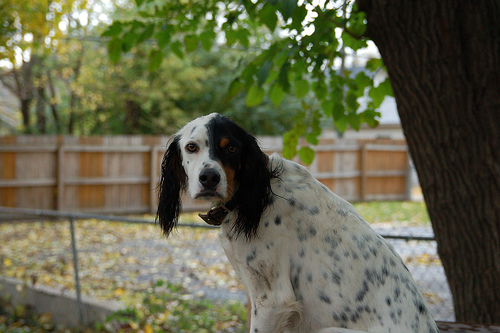
Animal: dog
Breed: english_setter